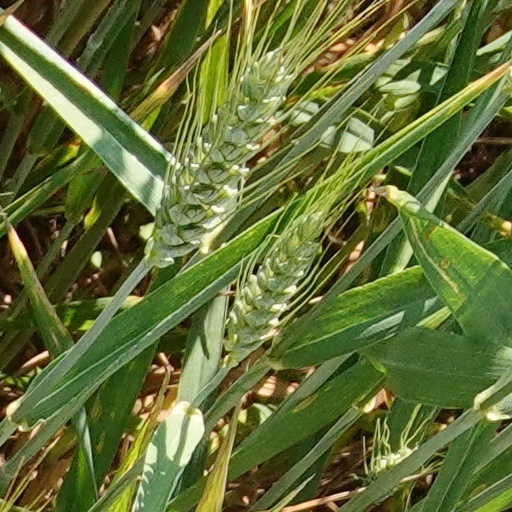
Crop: wheat